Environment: real
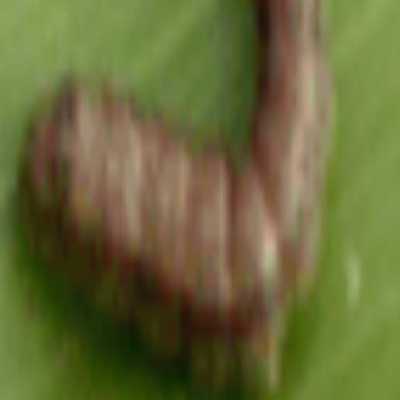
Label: fall_armyworm